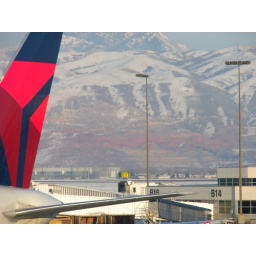
close-up of the red rock in Salt Lake